Chinatown, Manhattan

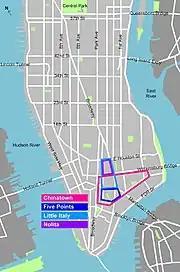
Boundary approximations

Although a New York Business Improvement District has been identified for support, Chinatown has no officially defined borders. The following streets are commonly considered the approximate borders: